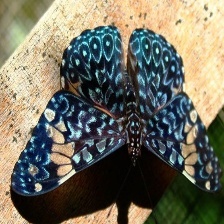
Species: RED CRACKER